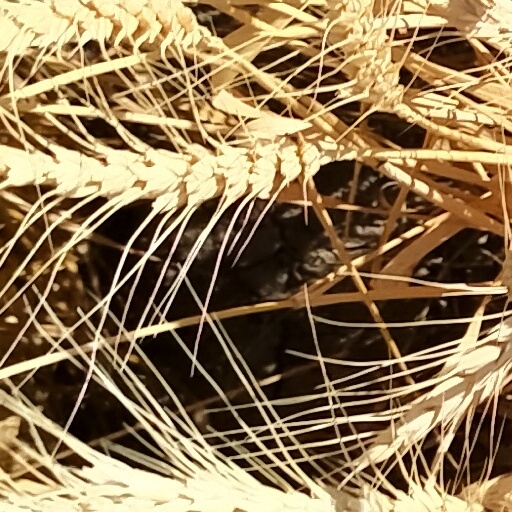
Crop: wheat